Raphael Lemkin

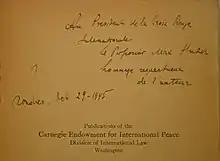
Dedication by Lemkin in "Axis Rule in Occupied Europe" to Max Huber, President of the International Committee of the Red Cross

After arriving in the United States, at the invitation of McDermott, Lemkin joined the law faculty at Duke University in North Carolina in 1941. During the Summer of 1942 Lemkin lectured at the School of Military Government at the University of Virginia. He also wrote "Military Government in Europe", a preliminary version of what would become, in two years, his magnum opus, entitled "Axis Rule in Occupied Europe". In 1943 Lemkin was appointed consultant to the US Board of Economic Warfare and Foreign Economic Administration and later became a special adviser on foreign affairs to the War Department, largely due to his expertise in international law.